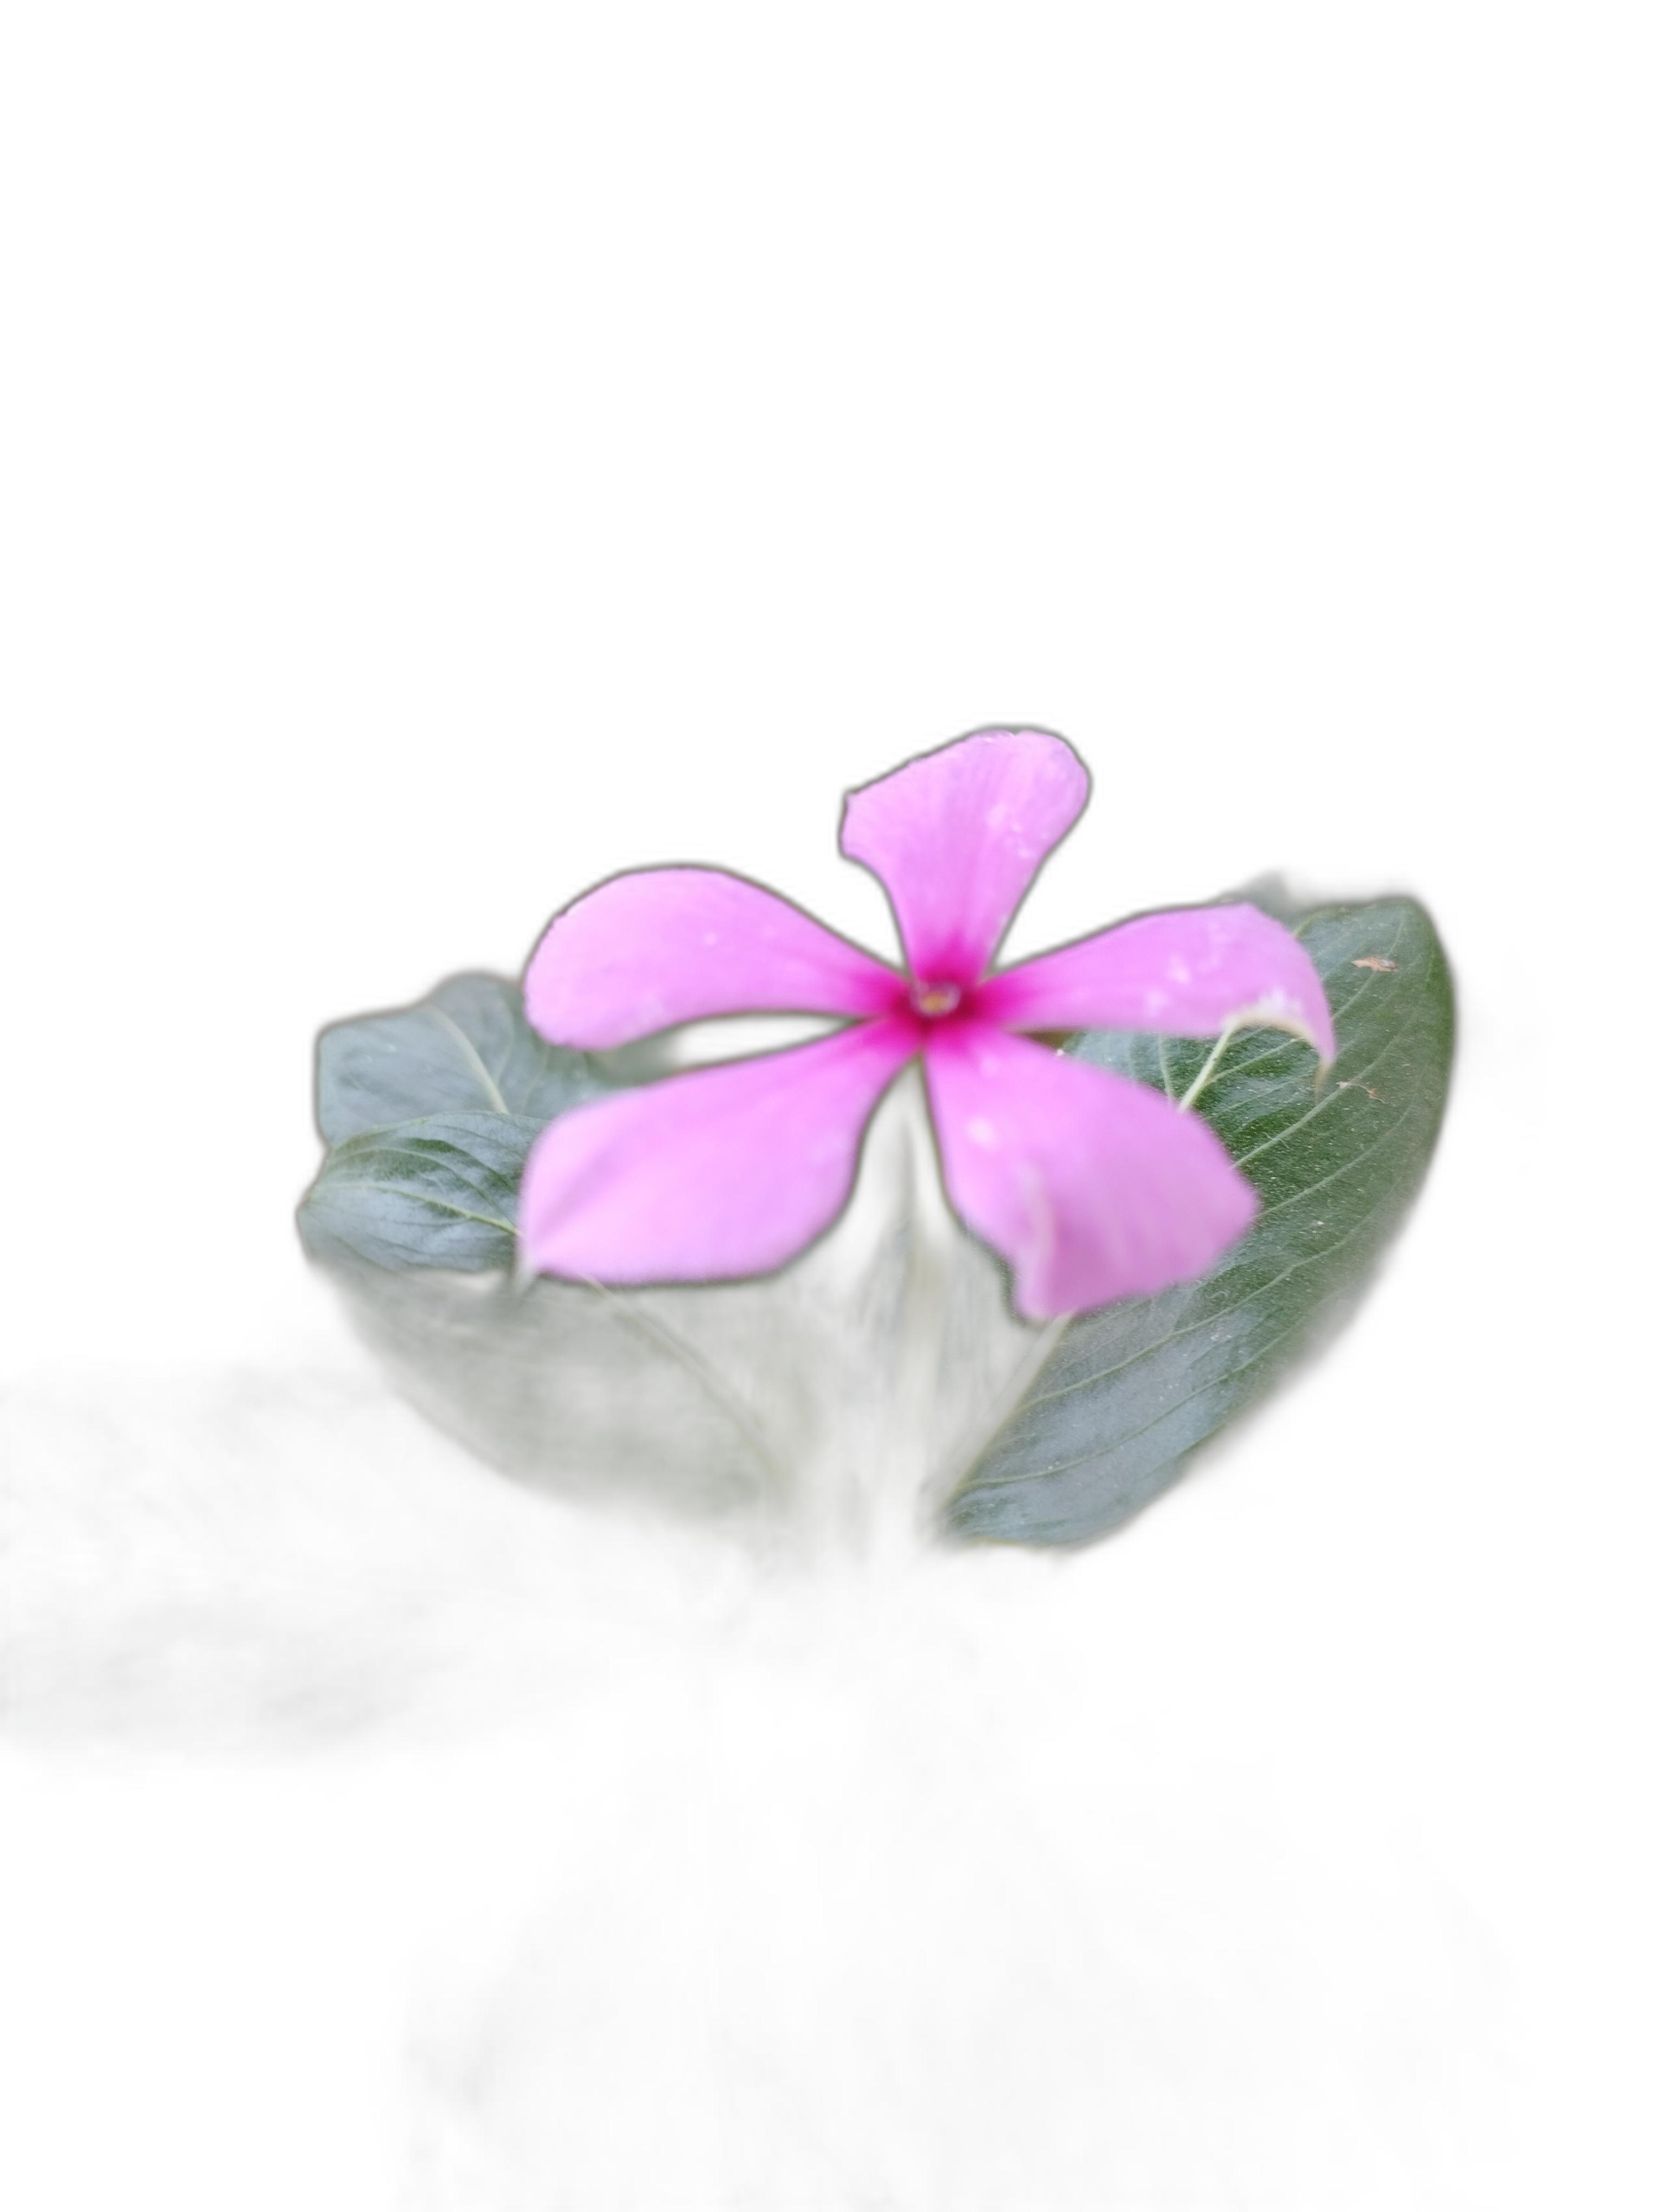
Label: Madagascar periwinkle